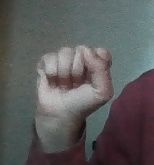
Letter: saad